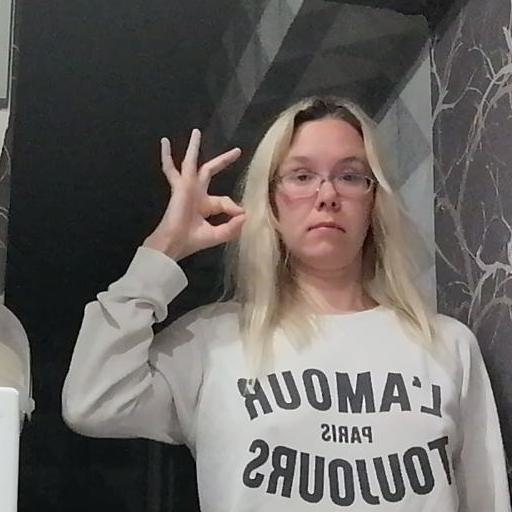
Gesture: ok